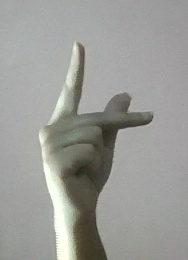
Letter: dha